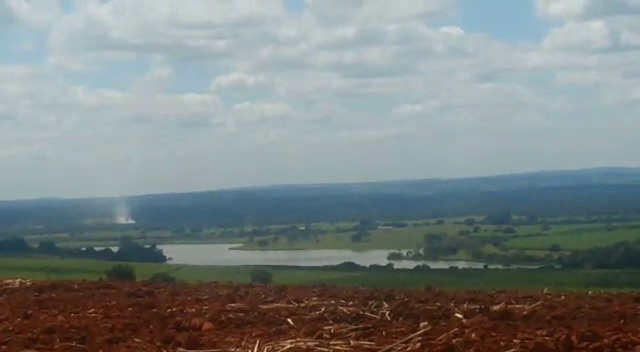
Fire: no
Smoke: yes